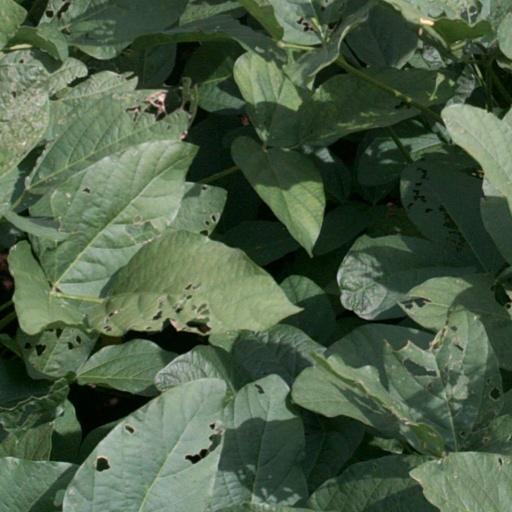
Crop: soybean